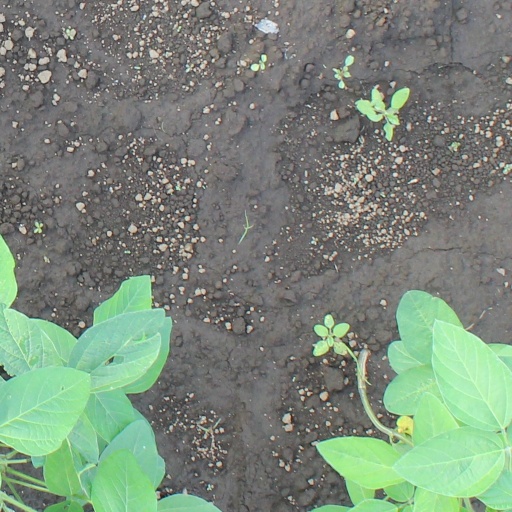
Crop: soybean